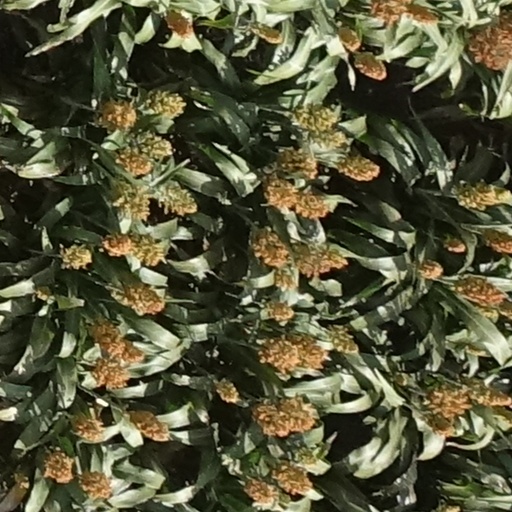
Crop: sorghum